Zoobles! Spring to Life!

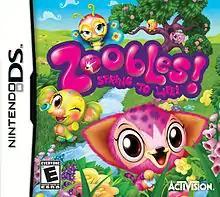
North American cover art

Zoobles! Spring to Life! is a pet simulation role-playing game based on the "Zoobles!" toyline by Spin Master. Developed by Japanese game developer Now Production and published by Activision, the game was released on the Nintendo DS in November 2011 in United States and Europe.